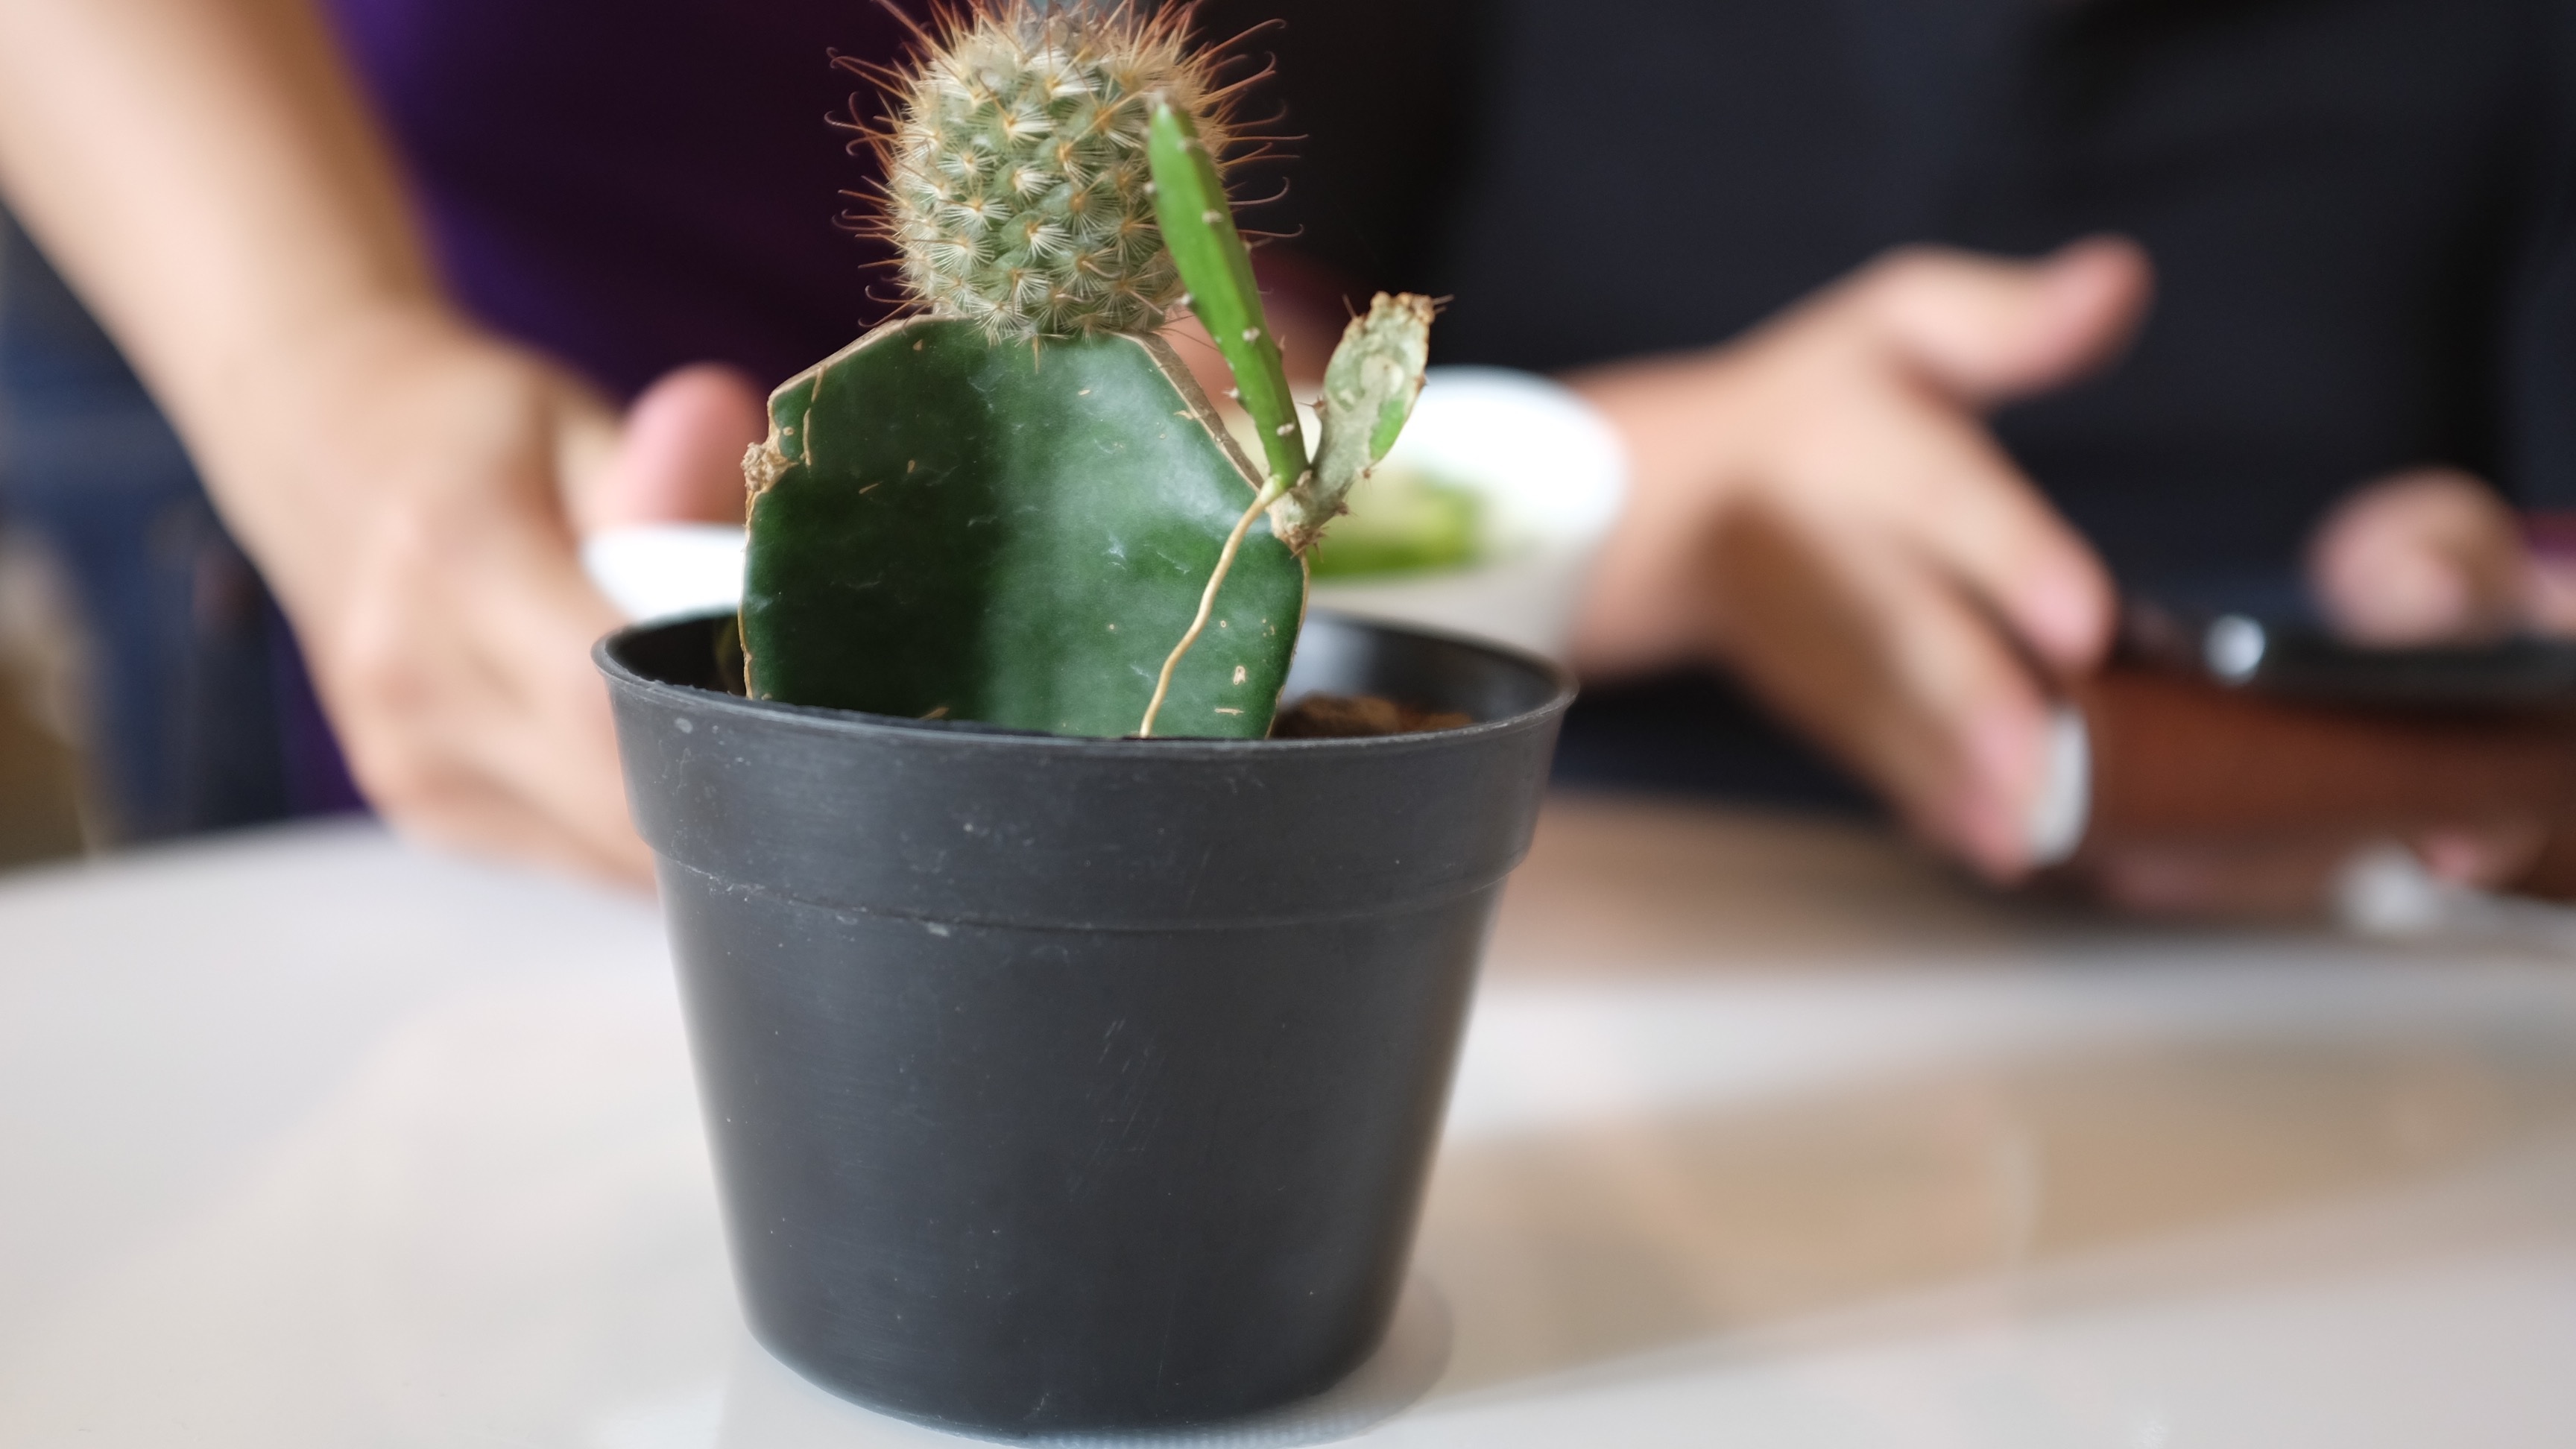
hand, cactus, plant, flower, food, produce, flowerpot, flowering plant, land plant